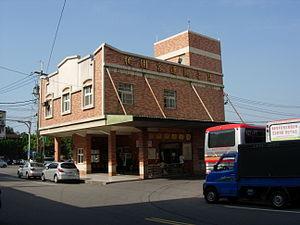
Le district de Guanyin, autrefois canton de Guanyin est un district de la municipalité spéciale de Taoyuan, au nord de Taïwan.